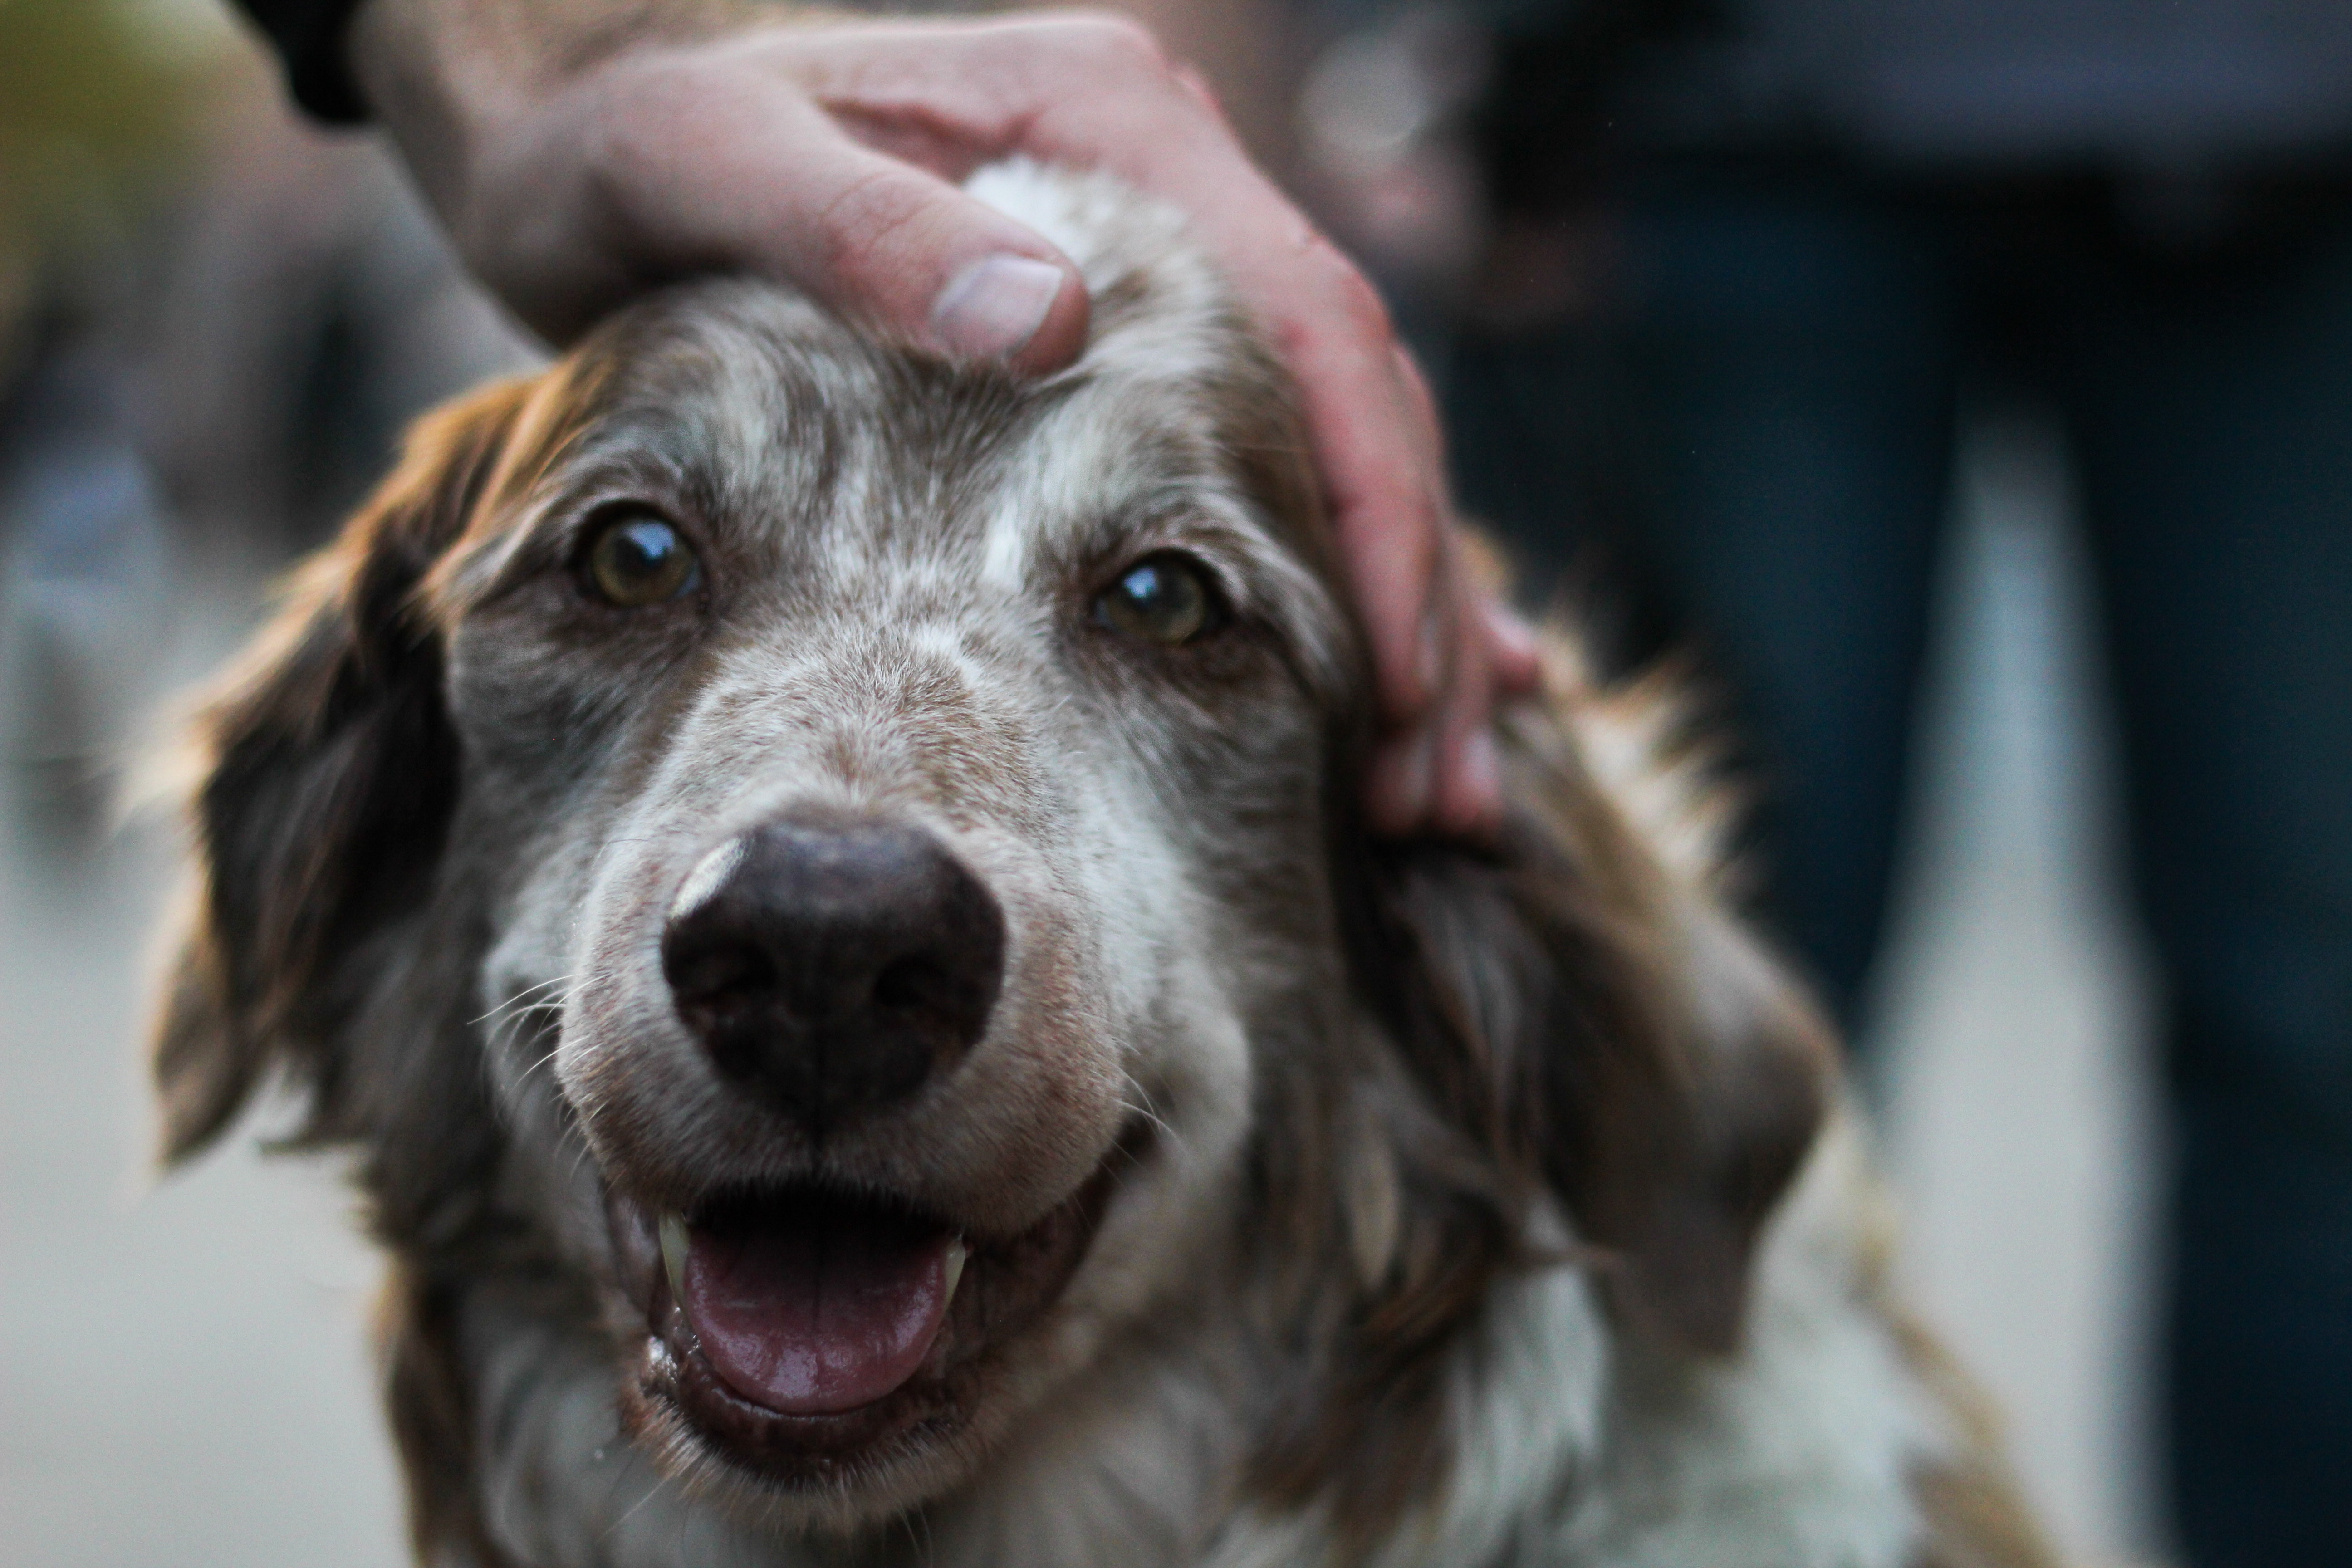
dog, mammal, vertebrate, dog breed, animal shelter, setter, street dog, dog like mammal